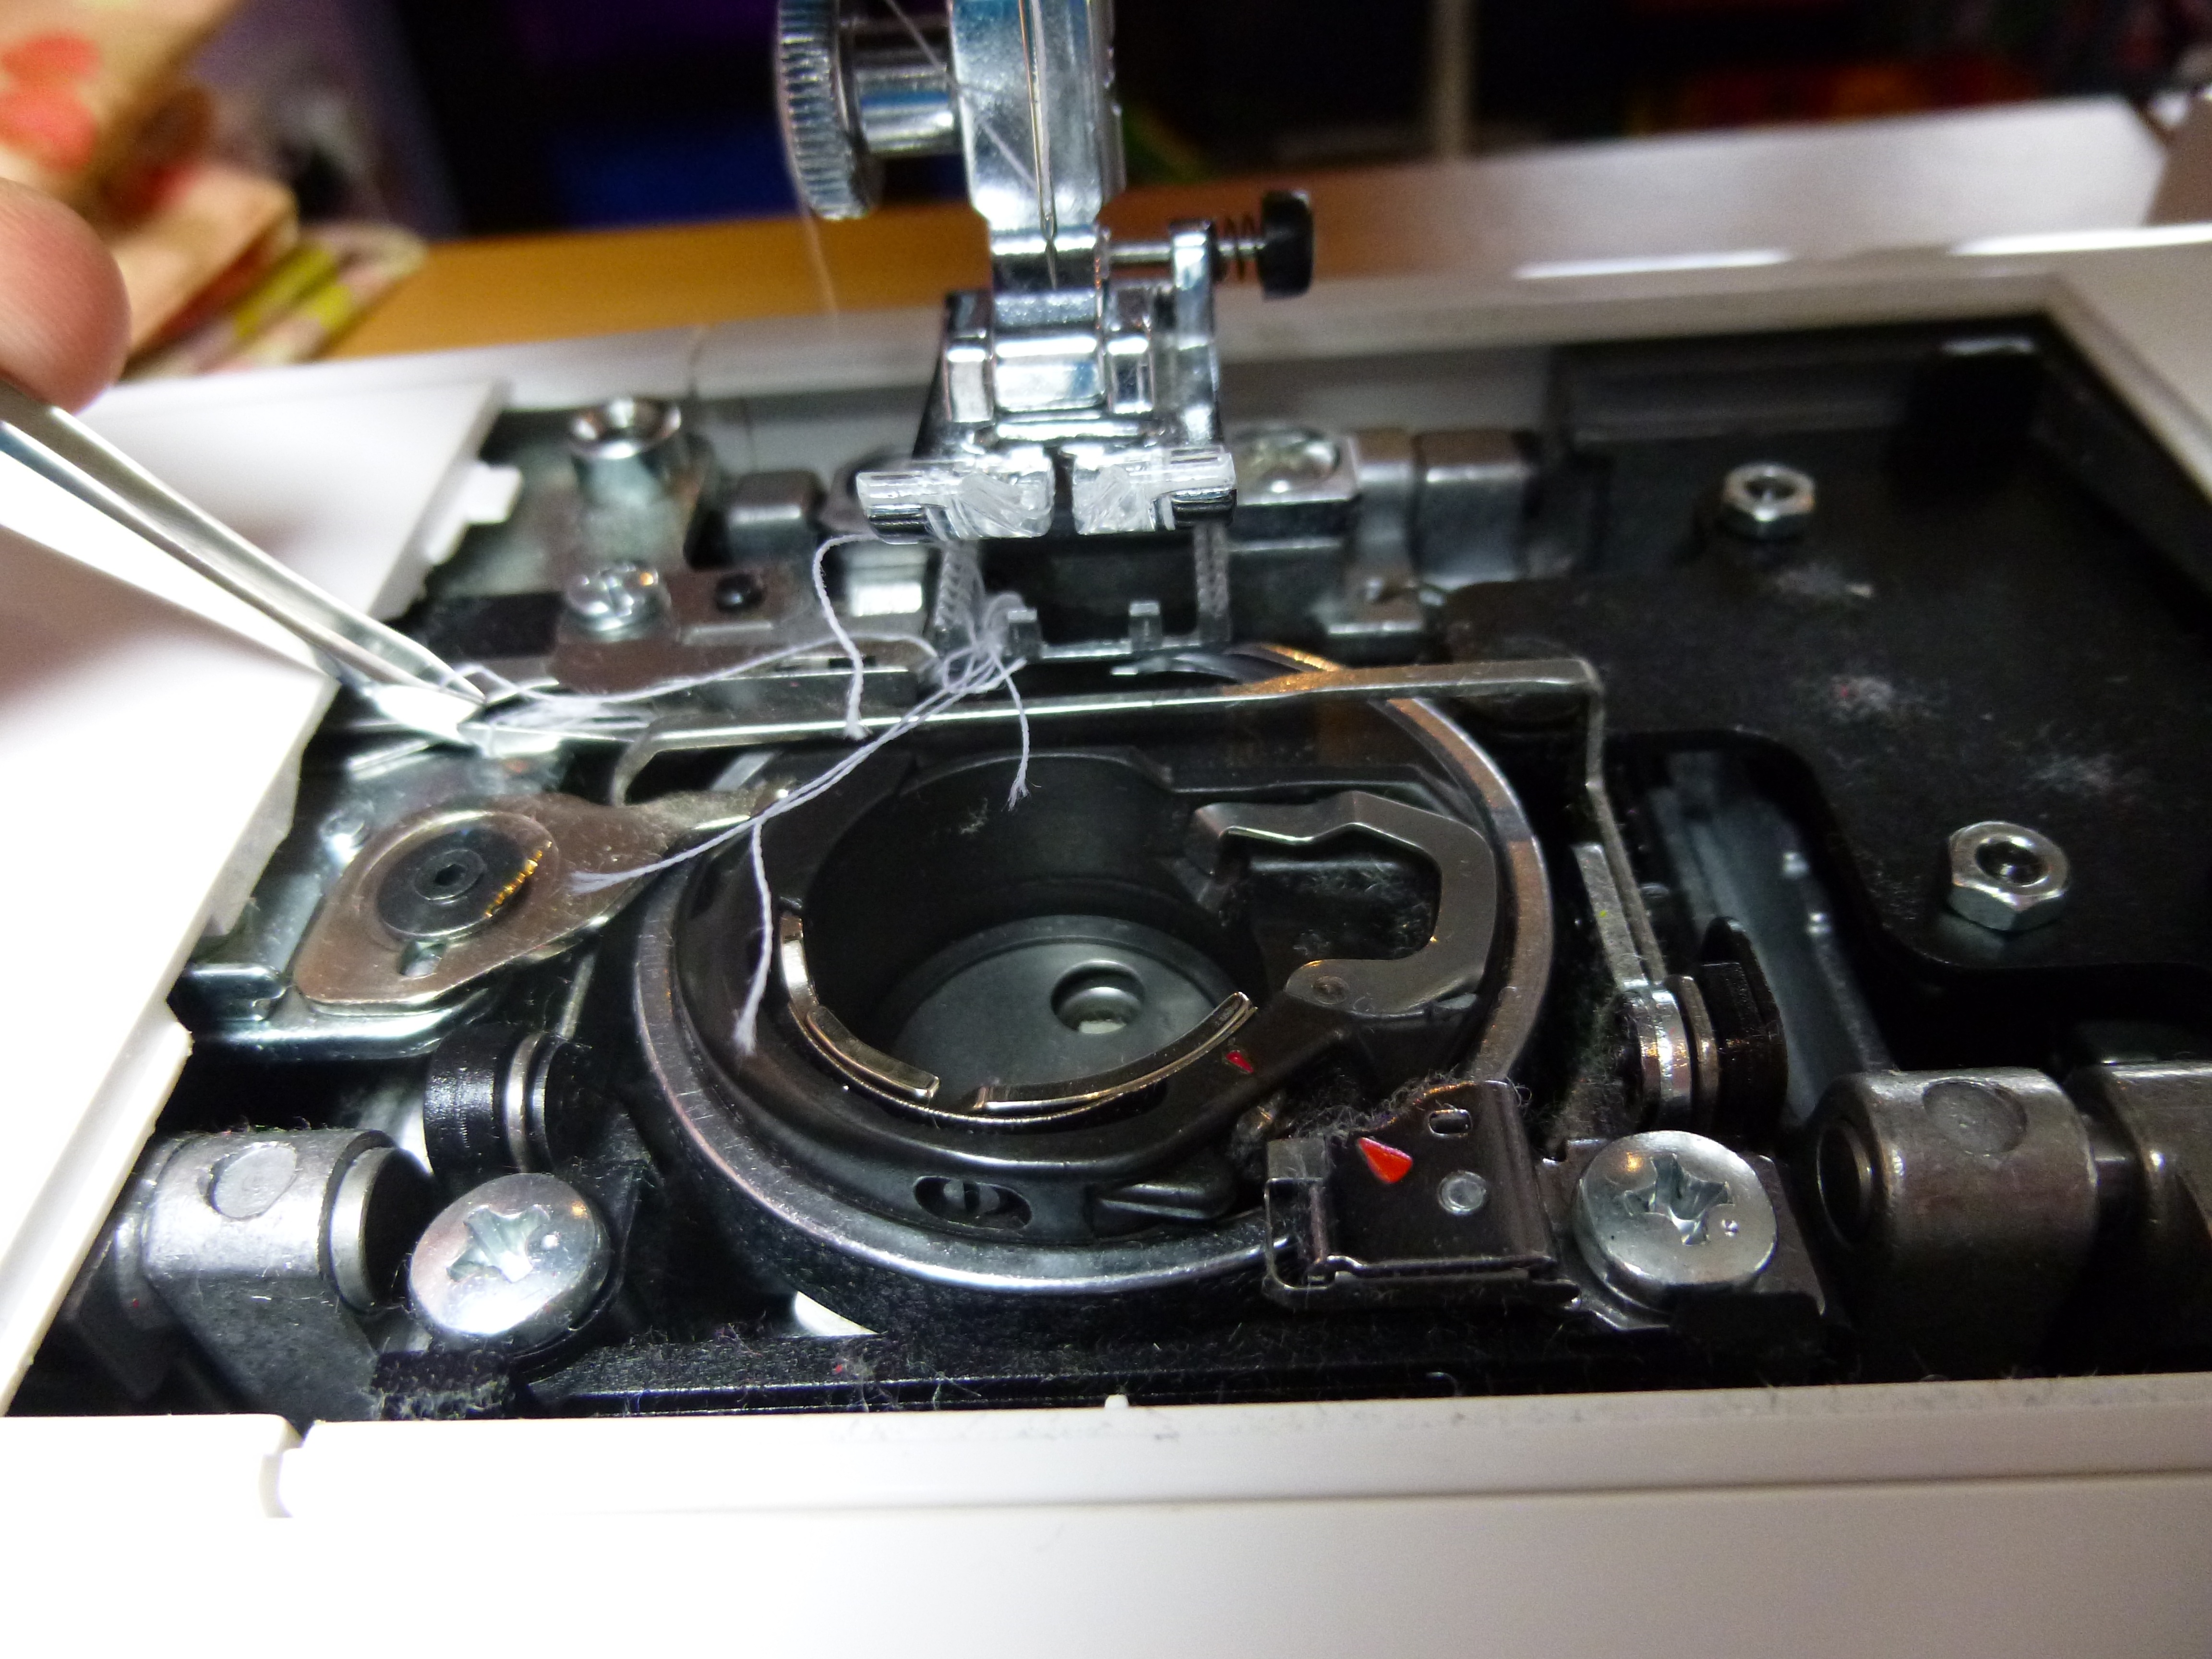
wheel, vehicle, equipment, machine, craft, sewing, sewing machine, sew, textile, art, electronics, engine